FV510 Warrior

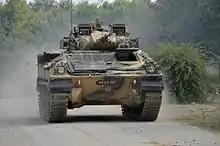
A Warrior on Salisbury Plain during Exercise Lion Strike

The Warrior is driven by a Perkins-Rolls-Royce V8 Condor engine through a four-speed automatic gearbox. It is capable of a road speed of . The Warrior has the speed and performance to keep up with a Challenger 2 main battle tank over the most difficult terrain.